Richard Jenkin

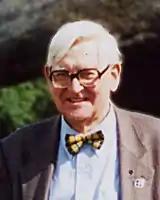
Richard Jenkin

Richard Garfield Jenkin (9 October 1925 – 29 October 2002), was a Cornish nationalist politician and one of the founding members of Mebyon Kernow. He was also a Grand Bard of the Gorseth Kernow.